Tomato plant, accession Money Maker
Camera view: tilt-top (135 deg); turntable rotation: 270 degrees
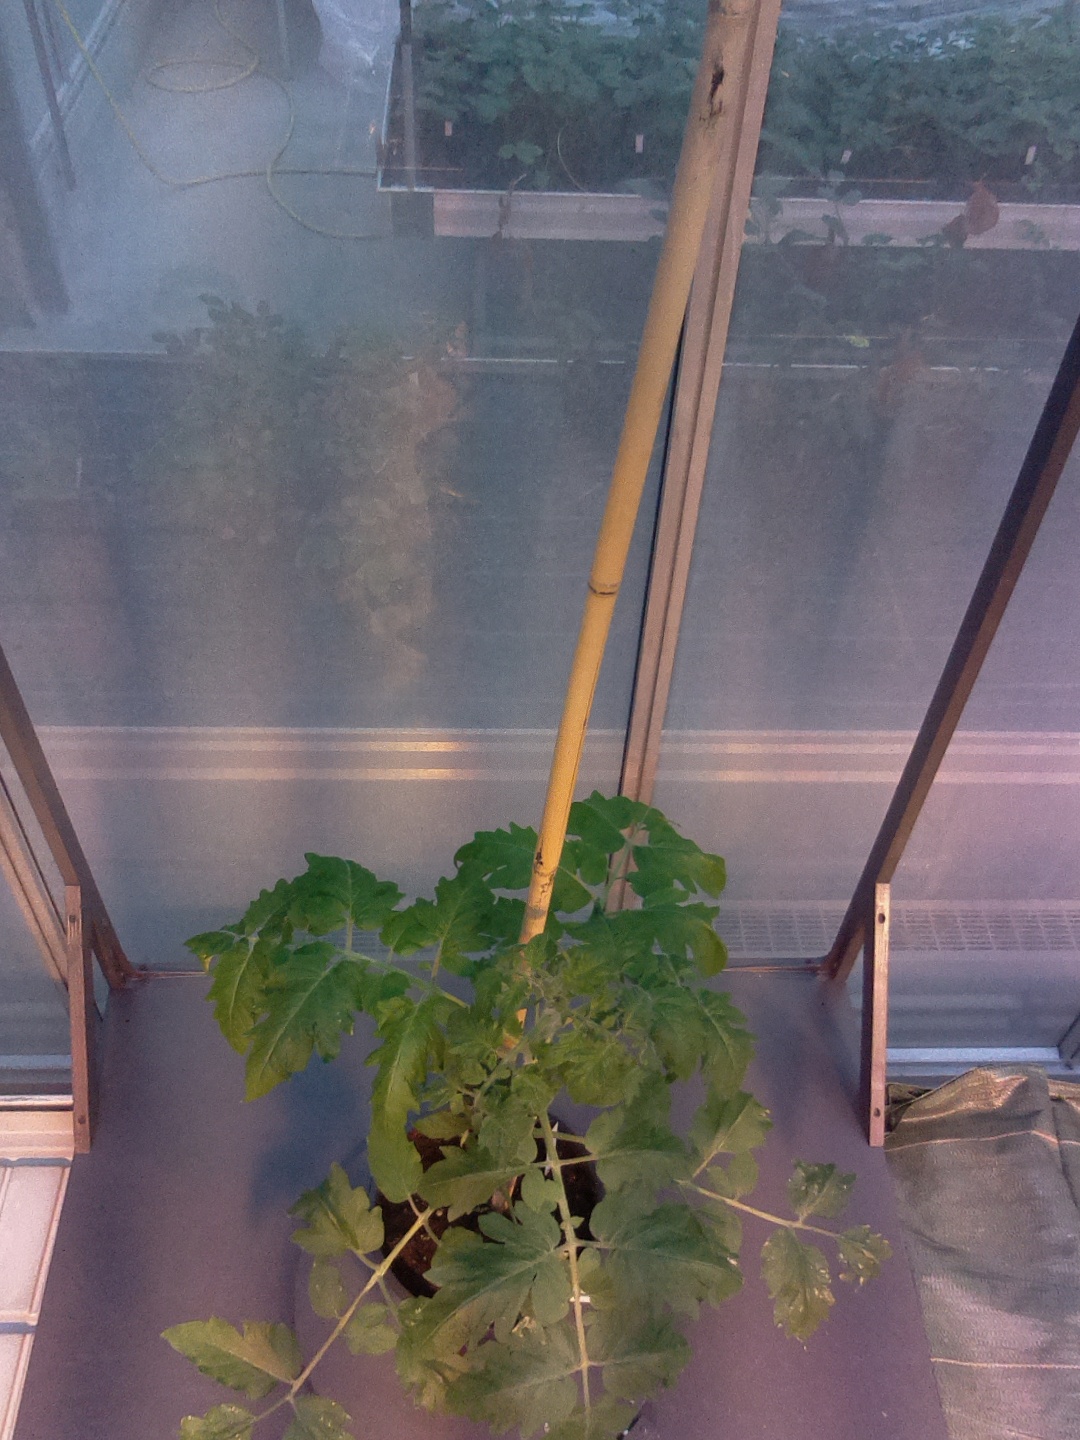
BBCH growth stage 53: 3 inflorescences visible